Juan Álvarez

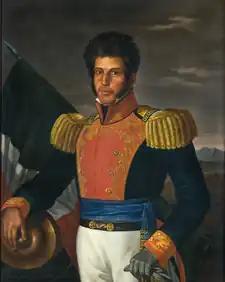
The liberal president Vicente Guerrero, whom Alvarez fought for.

At the end of 1822 when Vicente Guerrero and Nicolás Bravo proclaimed against the First Mexican Empire, Álvarez joined them, and upon the adoption of the Constitution of 1824, he joined the moderate republican party. He was opposed to the Plan of Jalapa which sought to overthrow president Vicente Guerrero, and fought for him, though President Guerrero was eventually overthrown.